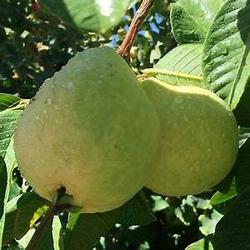
Label: Guava